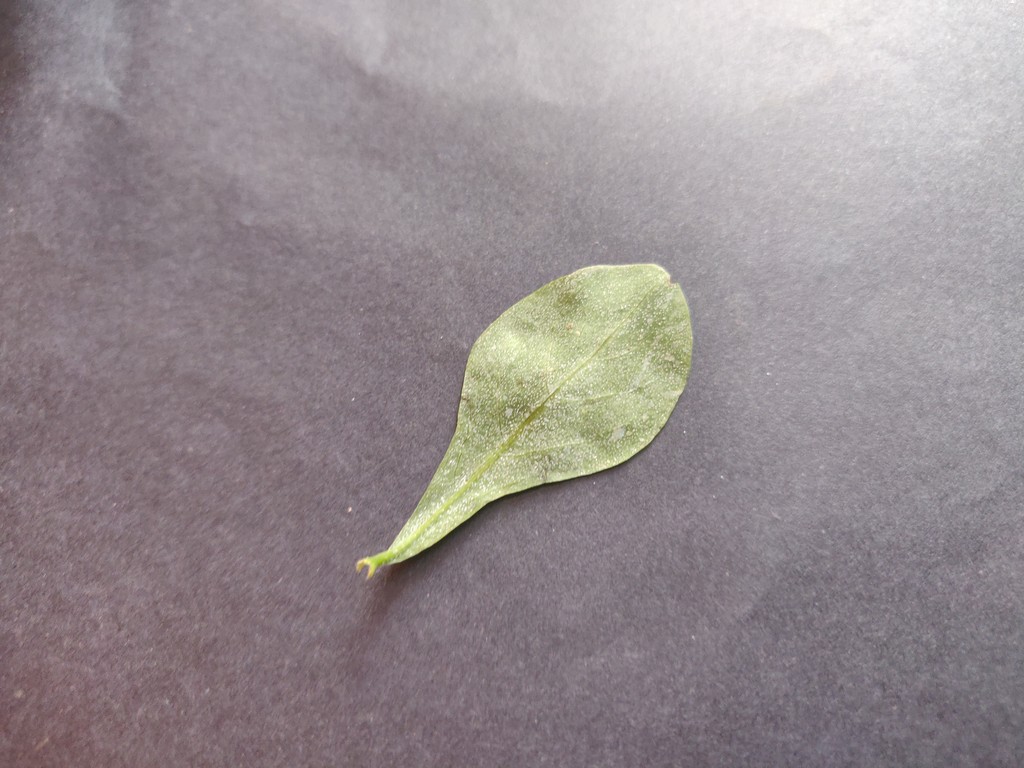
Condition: Healthy
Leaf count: single
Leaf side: back